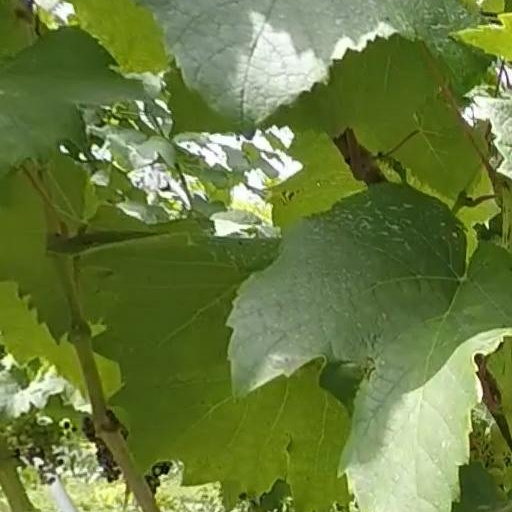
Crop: grape